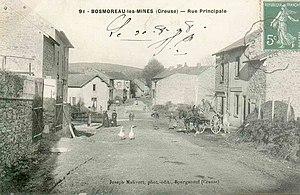
Carte postale du village (oblitération de 1908)
Bosmoreau-les-Mines est une commune française située dans le département de la Creuse et la région Nouvelle-Aquitaine.